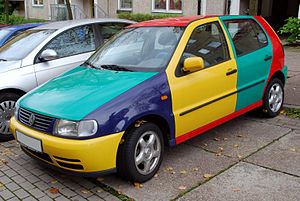
Volkswagen Polo III / Facelifts / Polo III (6N, 1994−1999)
Volkswagen Polo Harlekin femdørs
Volkswagen Polo III var en bilmodel fra Volkswagen, som mellem september 1994 og oktober 2001 blev bygget i Wolfsburg i Tyskland som type 6N.